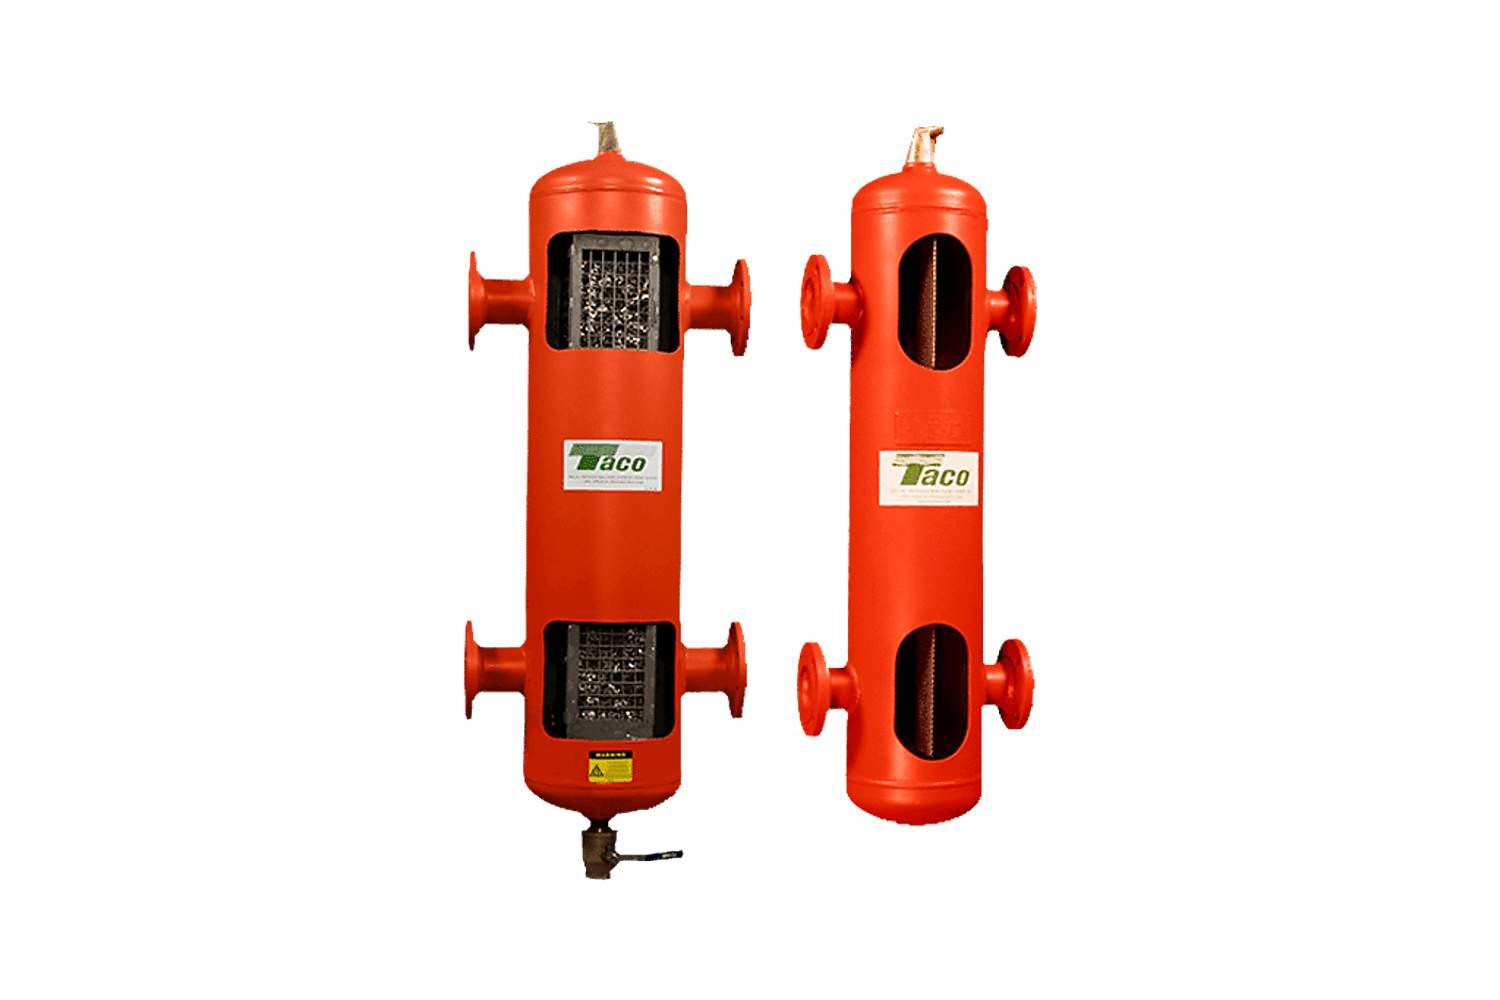
Taco 59025A-41 Air Separator, 2.5" Flanged, 125 psi
This Taco 5900 Series FlexBalance Air Separator, Model 59025A, is a high-quality product designed to remove air from hydronic systems. It features a 2.5" flanged connection and can operate at a maximum pressure of 125 psi. The separator works by utilizing a coalescing medium that captures and eliminates air bubbles from the system's fluid stream. This helps to improve the efficiency of the system and reduce maintenance costs. Additionally, the separator is constructed with durable materials that ensure long-lasting performance and reliability. Overall, this Taco 5900 Series FlexBalance Air Separator is an excellent choice for anyone looking to optimize their hydronic system's performance by removing air bubbles efficiently. 5900 Series Overview The Taco patented 5900 Series FlexBalance Air Separator acts as a hydraulic bridge between the primary and secondary heating and cooling applications to improve system energy efficiency and allow smaller pumps for each system circuit. The 5900 Series FlexBalance Air Separator helps prevent hydraulic coupling of pumps or pumps in series by primary/secondary configurations and prevent unanticipated ghost-flows caused by oversized pumps in primary and secondary circuits. They are available with optional 304SS PALL ring basket configurations to enhance the air and dirt separation capabilities of the 5900. 5900 Series FlexBalance Air Separator Tanks are designed, constructed, and tested to ASME Section VIII, Div. 1 requirements. Features & Benefits Designed, constructed, and tested to ASME Section VIII, Div. 1 requirements Available with stainless steel PALL ring configuration for enhanced air and dirt separation capability Furnished with air vent and full port blowdown valve Higher maximum pressures available All fabrication done in house Computerized selections to ensure fast and easy design National Board Registration CRN registration (optional)
Brand: Taco
Category: Hardware > Plumbing > Plumbing Fittings & Supports > Plumbing Regulators > Pressure Regulators